Driving Emotion Type-S

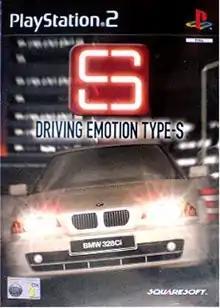
European cover art featuring BMW 328ci (E46)

is a racing game developed by Escape and published by Square. It was published in Japan on March 30, 2000 and was Square's first release for the PlayStation 2 console. After criticisms of the game's handling, the international versions feature revised controls and additional contents, and were released in January 2001 by Square Electronic Arts in North America and Electronic Arts in Europe.